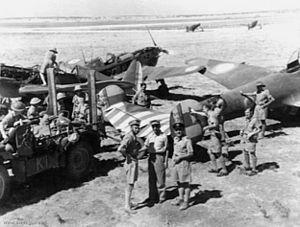
Le nom de régime de Vichy désigne le régime politique dirigé par Philippe Pétain, qui assure le gouvernement de la France au cours de la Seconde Guerre mondiale, du 10 juillet 1940 au 20 août 1944 durant l’occupation du pays par le Troisième Reich. Le régime est ainsi dénommé car le gouvernement siégeait à Vichy, situé en zone libre.
L’Armée de l'air de Vichy était la composante aérienne militaire du Régime de Vichy à compter du 11 juillet 1940 et le 28 novembre 1942.